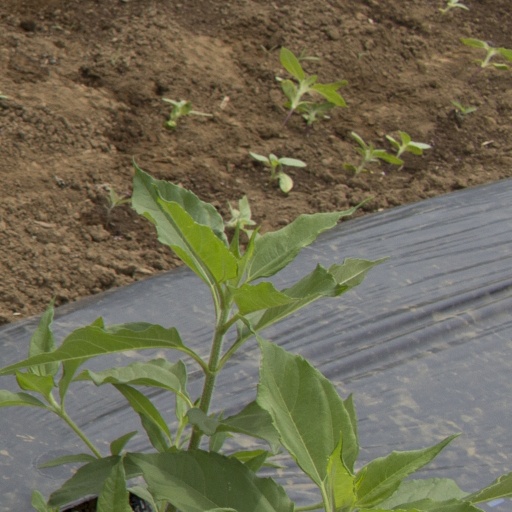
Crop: Jerusalem artichoke